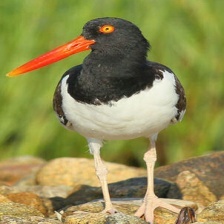
Species: OYSTER CATCHER
Scientific name: HAEMATOPUS
ImageNet parent category: oystercatcher